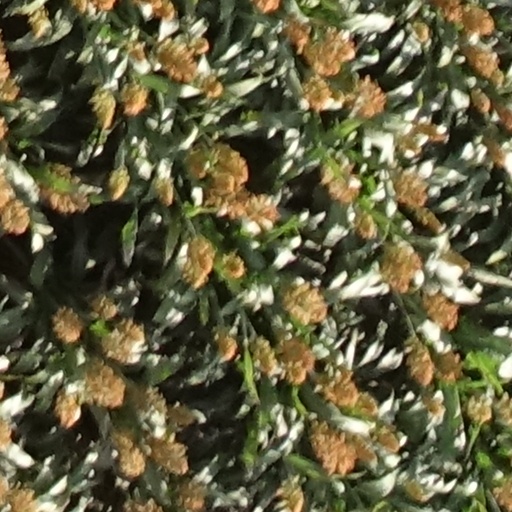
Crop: sorghum